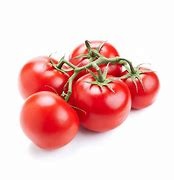
Label: tomato